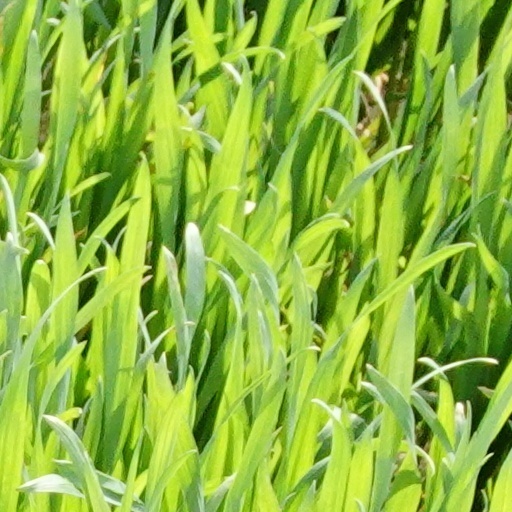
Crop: wheat